Global Young Academy

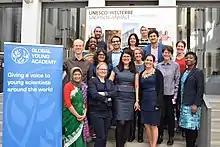
The 2019/2020 Executive Committee of the Global Young Academy together with its Managing Director and office staff.

The Global Young Academy (GYA) is an international society of young scientists, aiming to give a voice to young scientists across the globe.